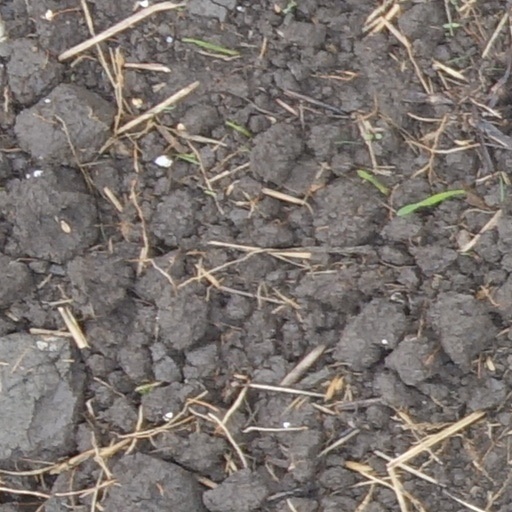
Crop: wheat